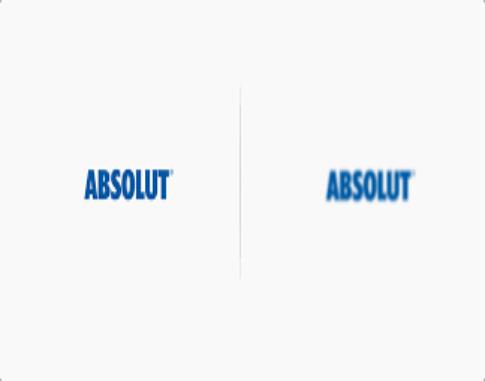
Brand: Absolut
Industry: Others